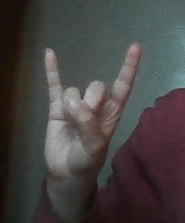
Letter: la